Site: brandenburg
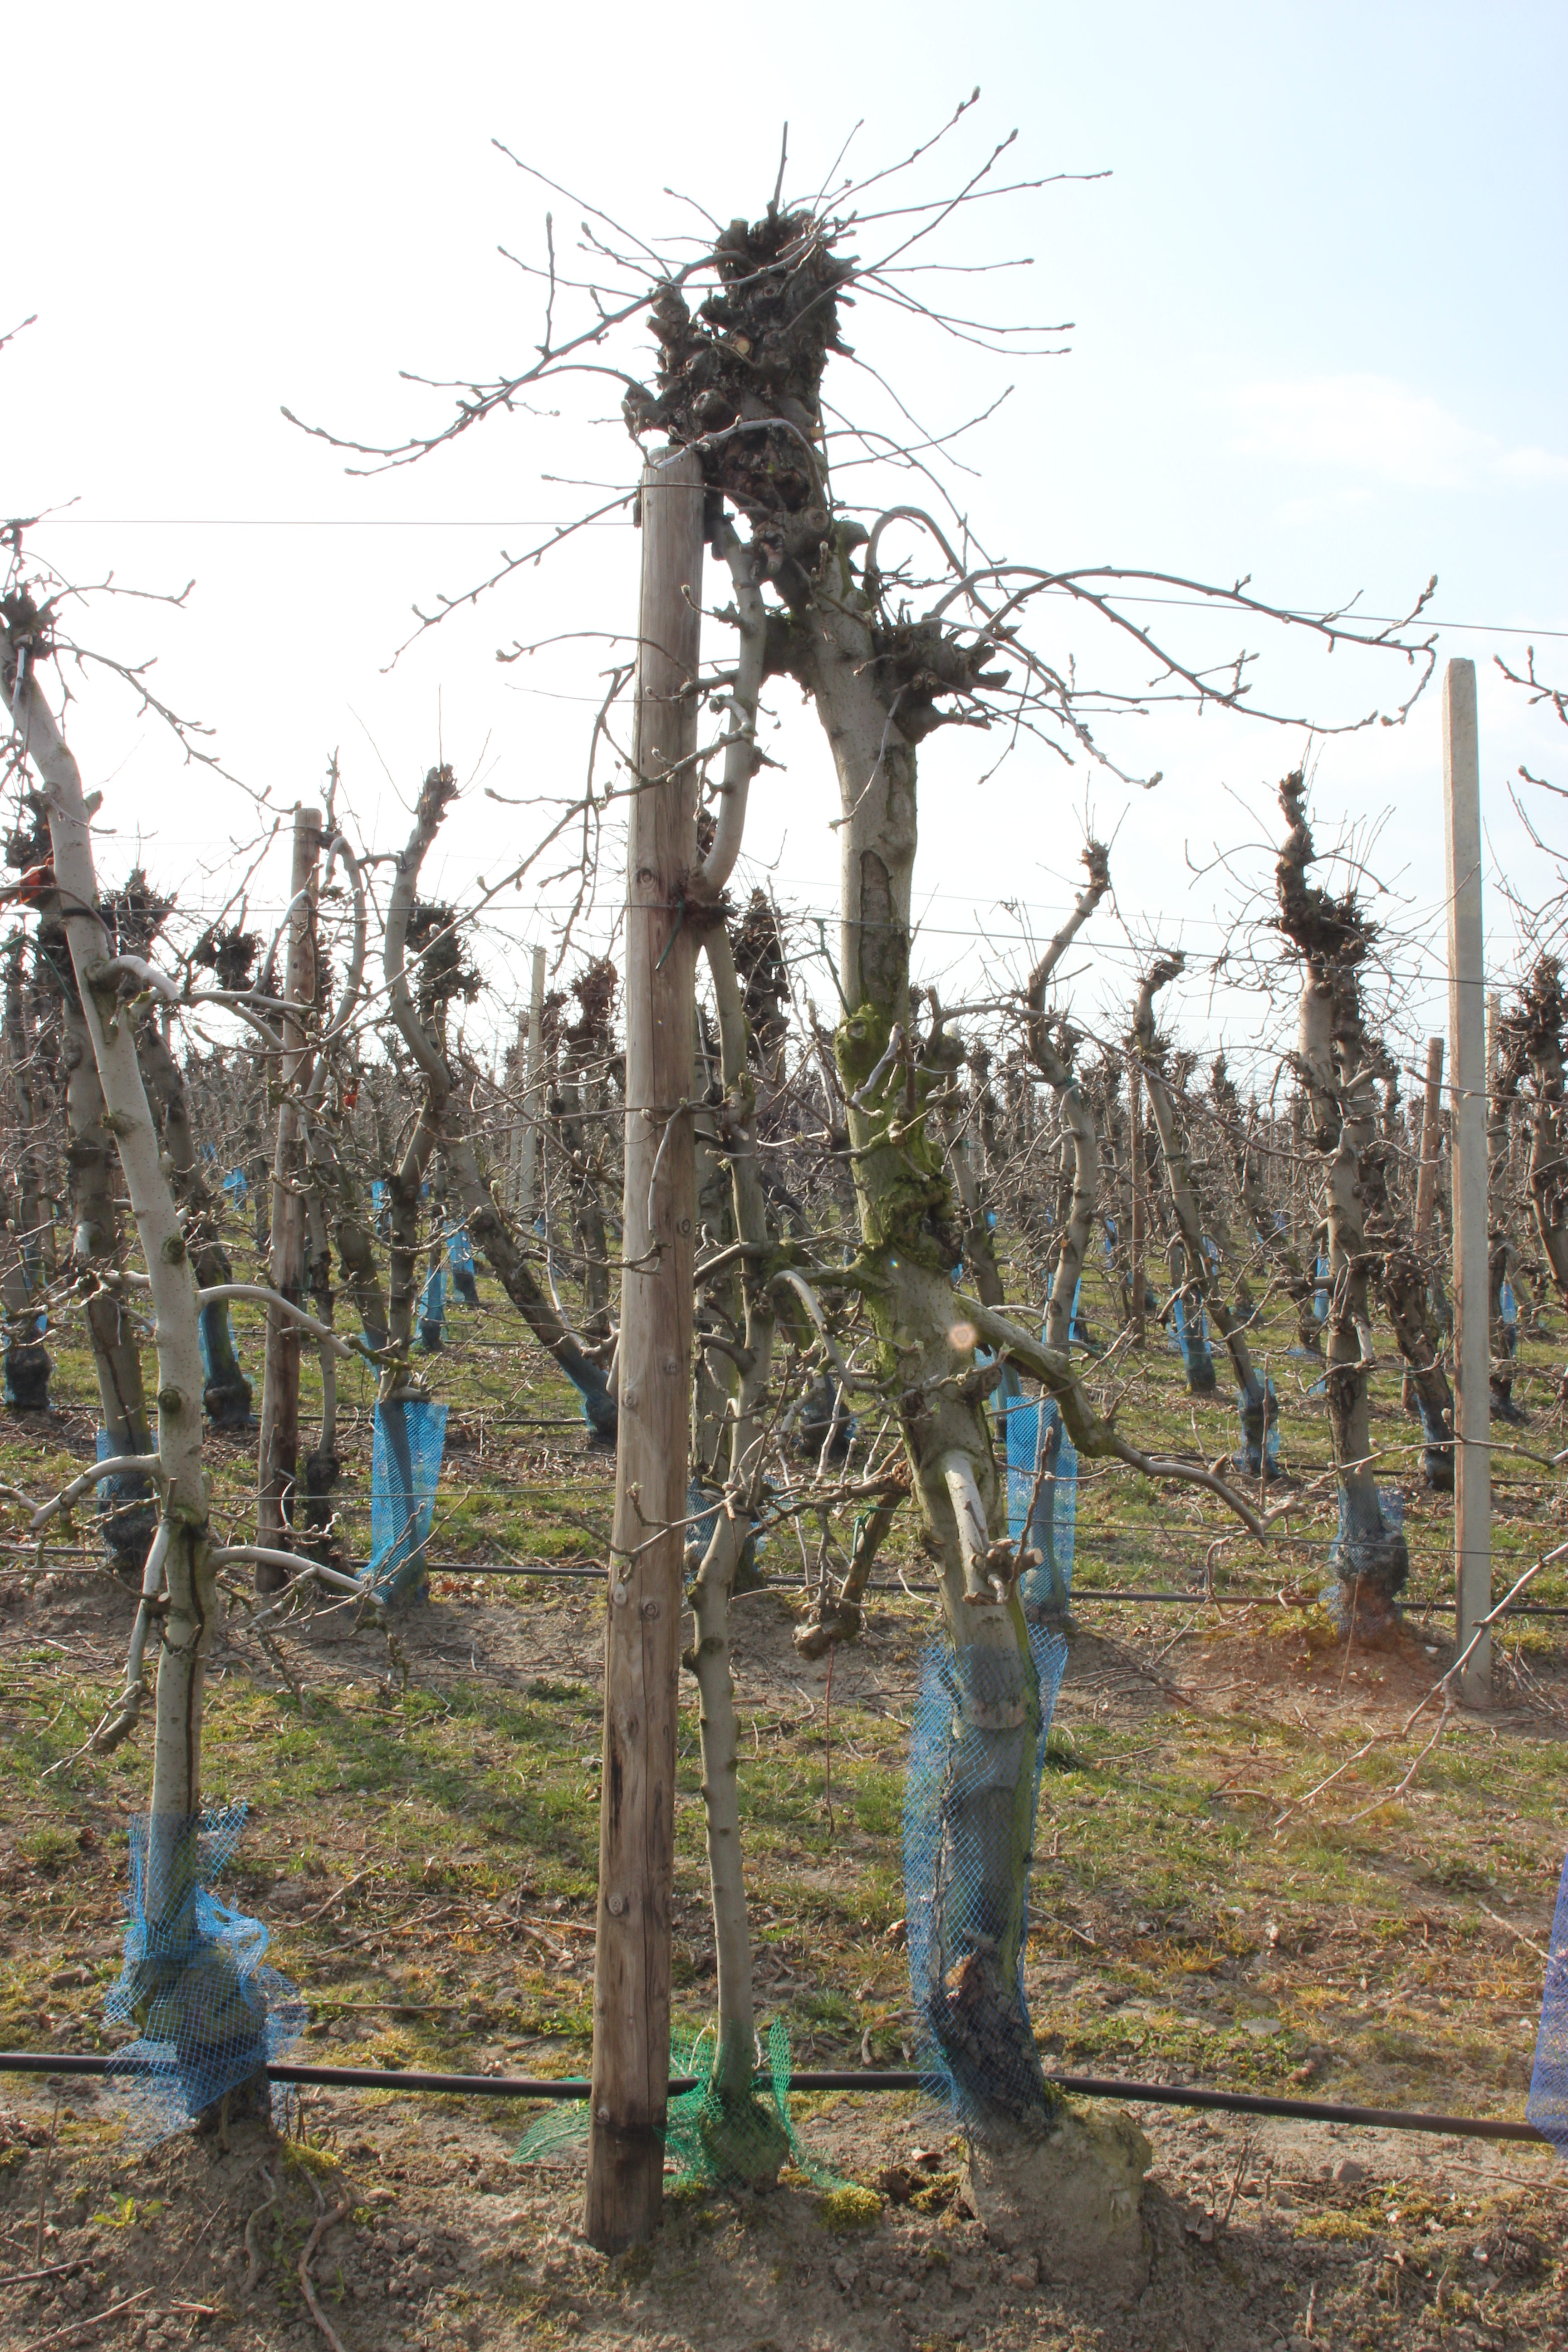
Growth stage (BBCH 03): Bud development